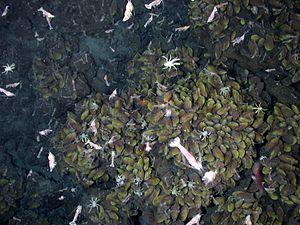
Les monts hydrothermaux, cheminées hydrothermales, sources hydrothermales ou fumeurs sont des évents hydrothermaux situés sur l'axe des dorsales océaniques ainsi qu'à proximité des bassins arrière-arc. Ils sont une conséquence des mouvements des plaques tectoniques. Ils évacuent une partie de la chaleur interne de la Terre. C’est en 1977 que ces monts et la vie sous-marine luxuriante qui leur est associée ont été découverts aux Galapagos par le submersible américain Alvin. Cet écosystème est basé sur une production primaire assurée par des bactéries chimiosynthétiques qui vivent libres ou en symbiose avec les organismes.